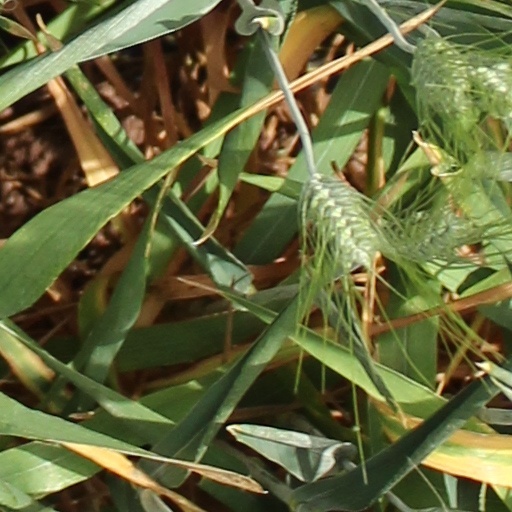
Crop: wheat